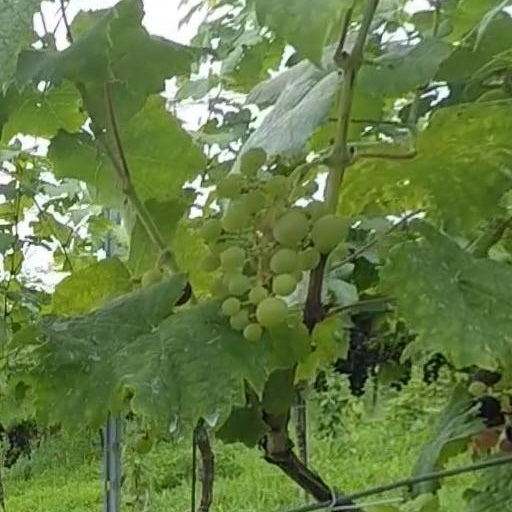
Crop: grape